Least weasel

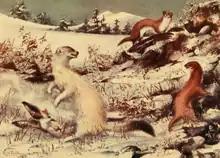
Least weasels driven from a mountain hare carcass by a stoat, as illustrated in Barrett-Hamilton's "A History of British Mammals"

The least weasel has a typical mustelid territorial pattern, consisting of exclusive male ranges encompassing multiple female ranges. The population density of each territory depends greatly on food supply and reproductive success, thus the social structure and population density of any given territory is unstable and flexible. Like the stoat, the male least weasel extends his range during spring or during food shortages. Its scent marking behaviour is similar to that of the stoat; it uses faeces, urine and anal and dermal gland secretions, the latter two of which are deposited by anal dragging and body rubbing. The least weasel does not dig its own den, but nests in the abandoned burrow of another species such as a mole or rat. The burrow entrance measures about across and leads to the nest chamber located up to below ground. The nest chamber (which is used for sleeping, rearing kits and storing food) measures in diameter, and is lined with straw and the skins of the weasel's prey.